Wawona Hotel

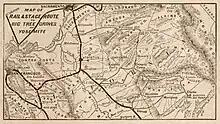
Clark & Moore’s became the main staging point for excursions to Mariposa Grove following the completion of the toll road in July 1870.

The Wawona Hotel complex was originally established on the homestead of Galen Clark, one of Yosemite's earliest pioneers and the first appointed protector of Yosemite State Park in 1864.